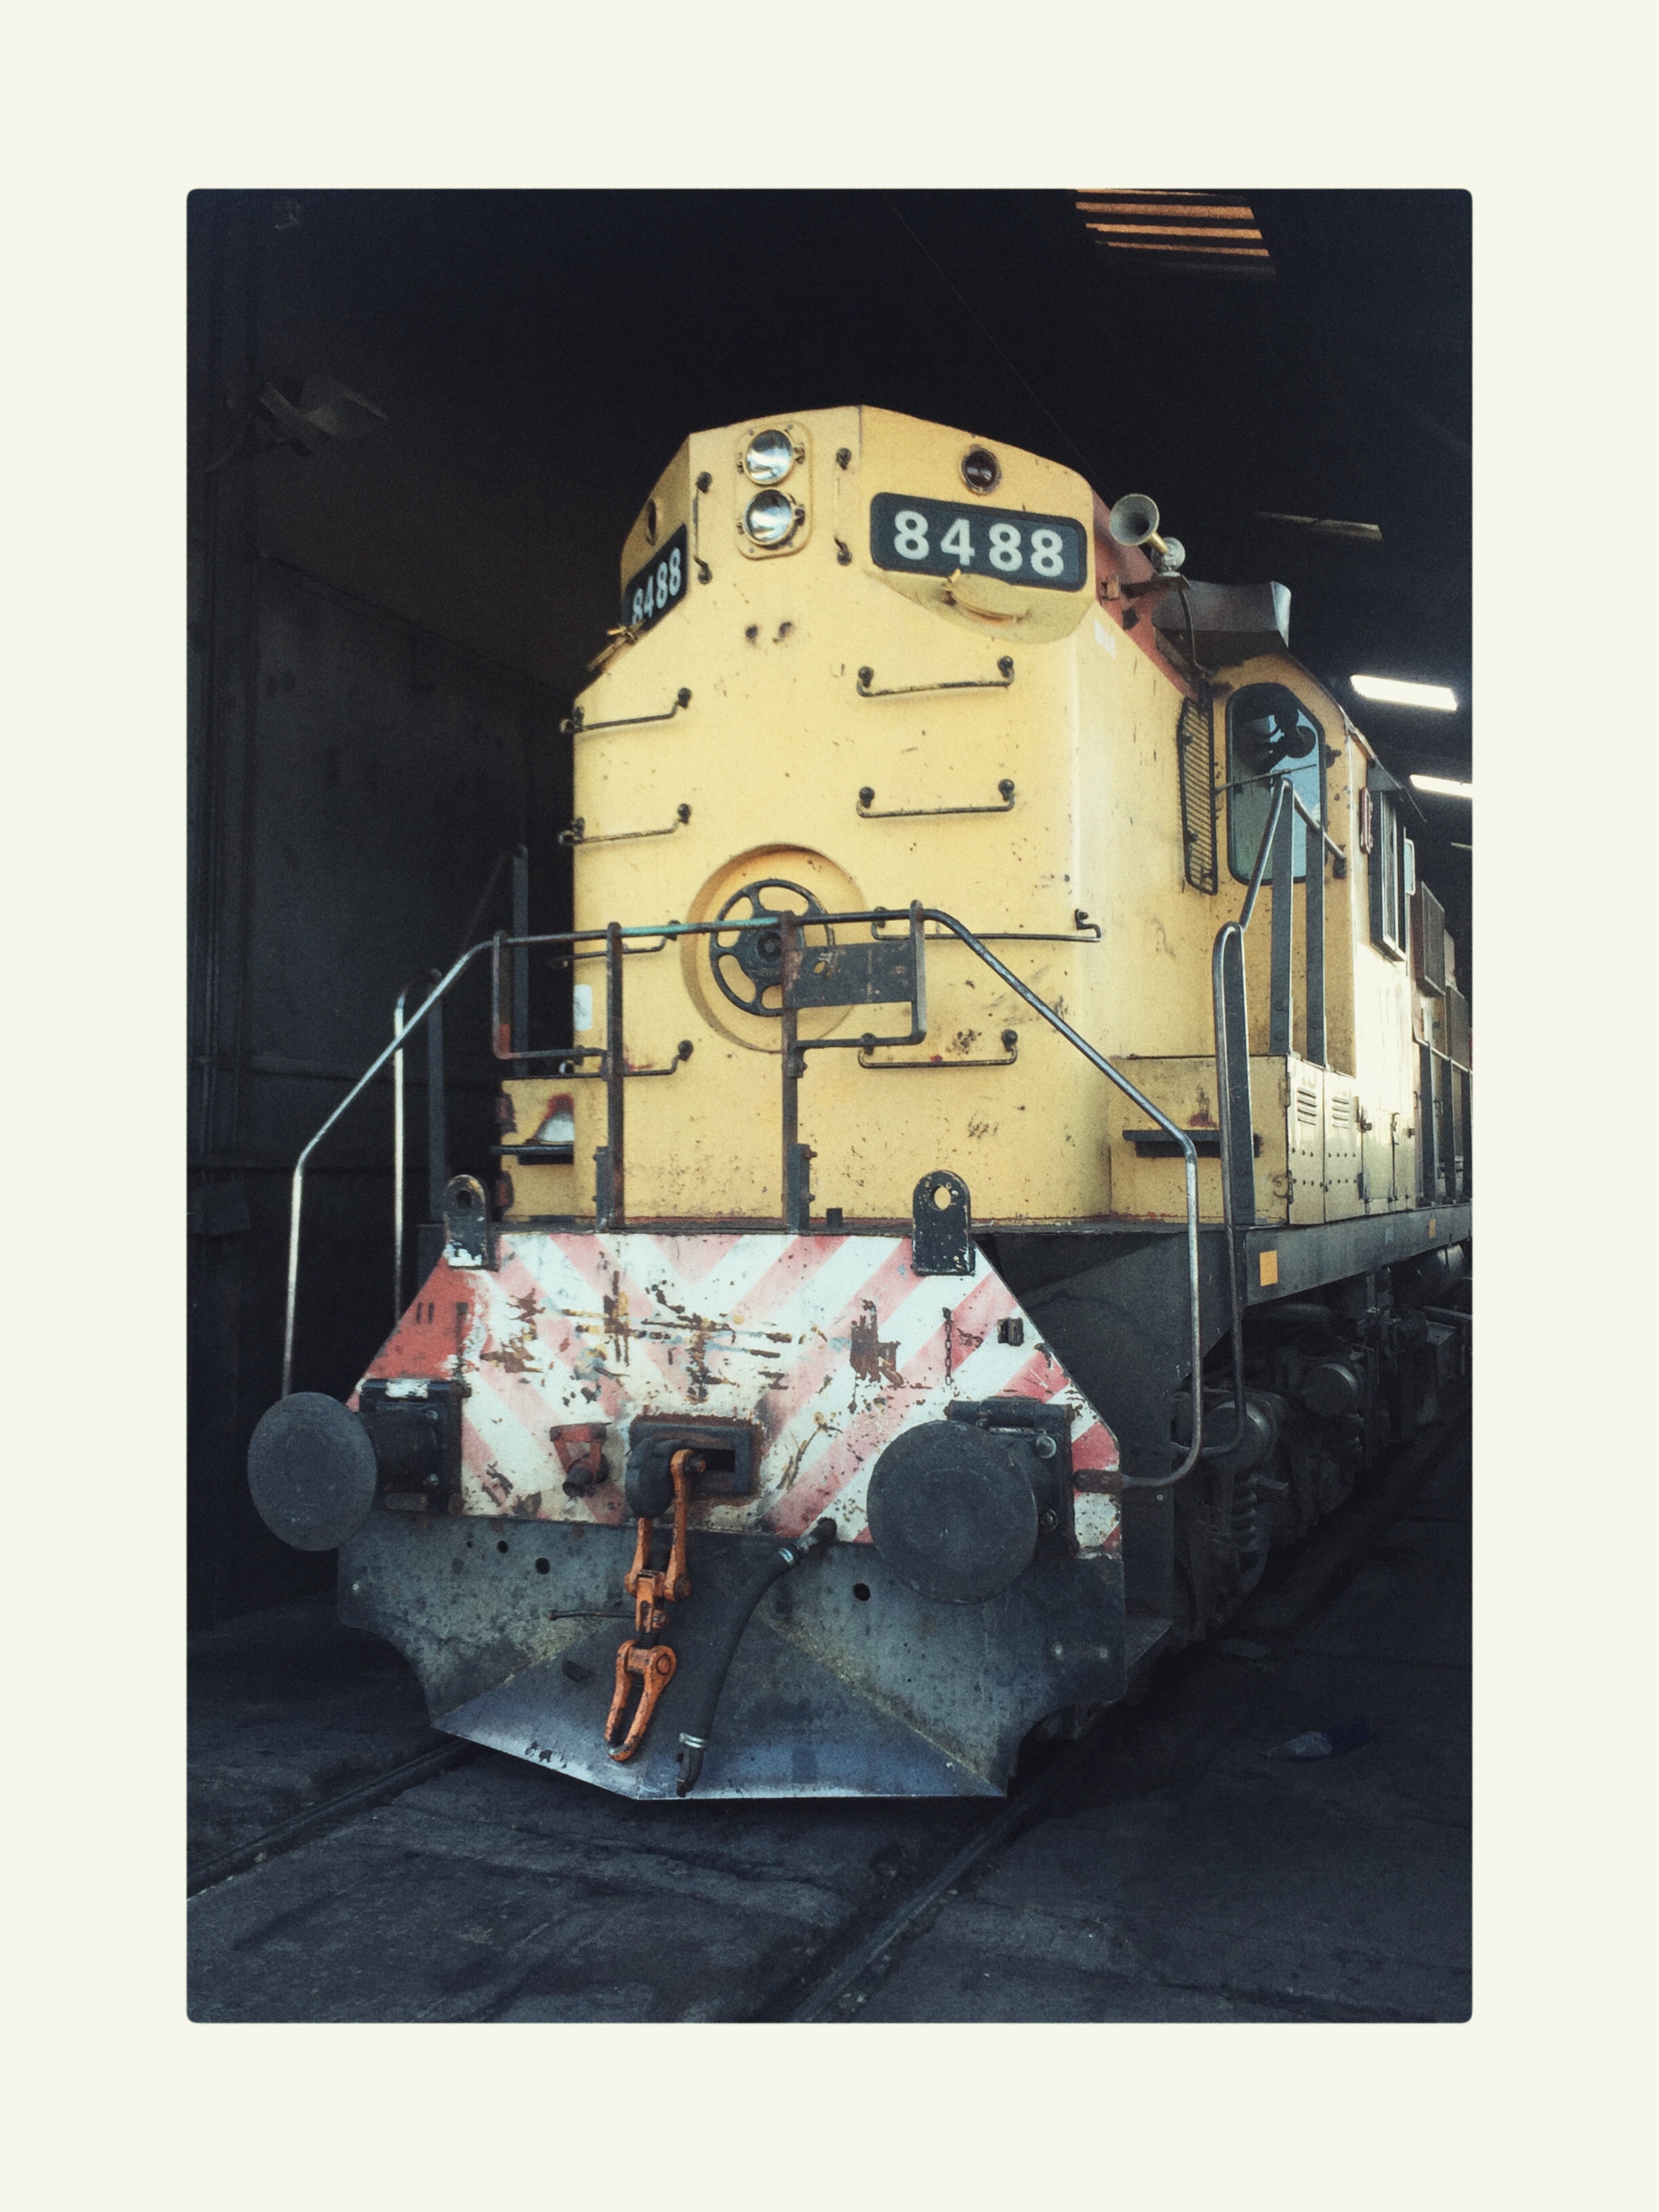
vehicle, art, illustration, poster